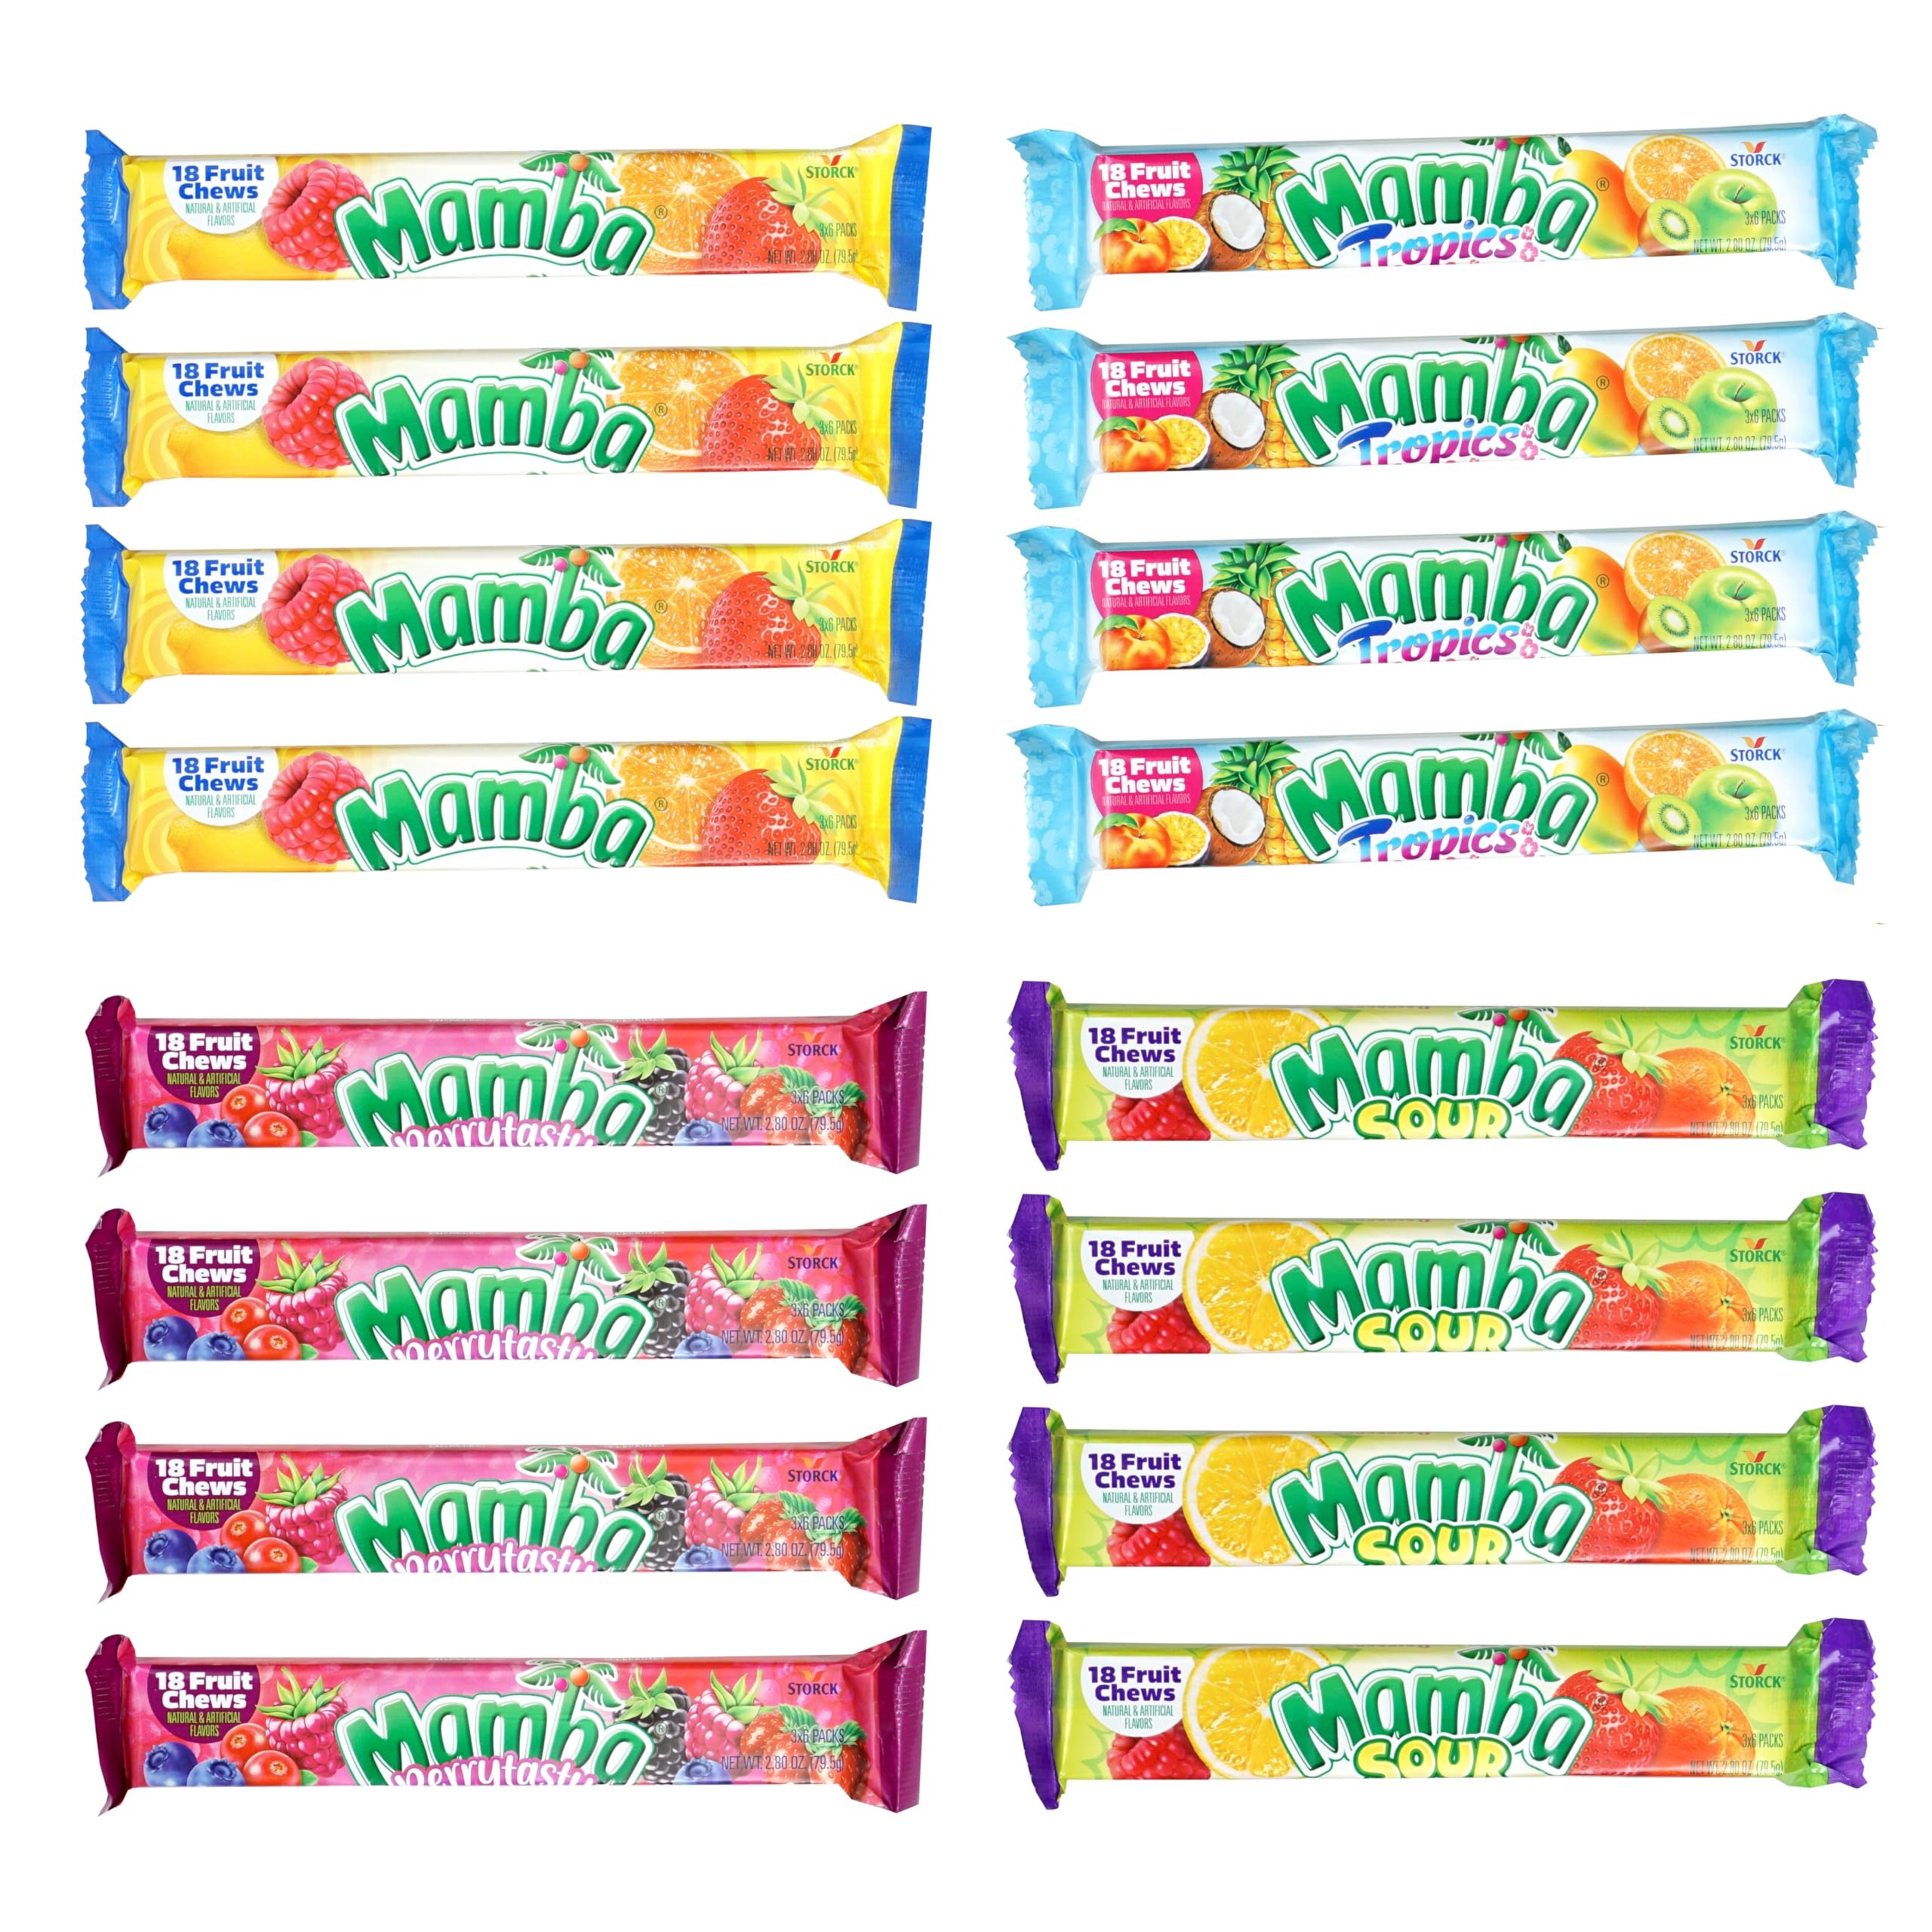
Item Name: Mamba Sticks Snack Variety Pack, 16 Pack Mamba Candy, Original, Tropics, Sour, Tropics, Berrytasty
Bullet Point 1: Satisfy your sweet tooth with this 16 pack assortment of Mamba chews. Perfect for solo snacking or sharing.
Bullet Point 2: Perfect for school kids, parties, festivities, holiday celebrations, pinatas, and sharing with your cherished family and friends — these treats are a delightful addition to any occasion.
Bullet Point 3: 16 PACK: This 16 pack offers a variety of Mamba Stick flavors: Enjoy 4 packs of each flavor in Original, Sour, Tropics, and Berrytasty. 18 Chews are in each pack.
Bullet Point 4: Since 2003, The Hampton Popcorn & Candy Company has been delighting taste buds with a delectable assortment of popcorn and candy treats, perfect for every occasion.
Product Description: Satisfy your sweet tooth with this 16 pack assortment of Mamba chews. Perfect for solo snacking or sharing.
Value: 16.0
Unit: Count

Price: 32.99